No. 630 Squadron RAF

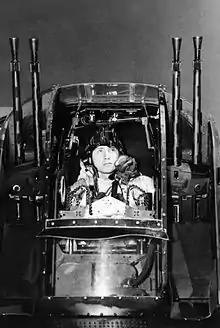
Flight sergeant J Morgan, the rear gunner of an Avro Lancaster of No. 630 Squadron at RAF East Kirkby, checks his guns before taking off on a night raid on the marshalling yards at Juvisy-sur-Orge, France

The units first operation was the night of 18/19 November 1943 when 9 of its Lancasters bombed Berlin and its last bombing sortie was 25 April 1945 with 5 Lancasters bombing Obersalzberg. Its last military operation was minelaying in Onions area (Oslofjord off Horten) on 25/26 April 1945.